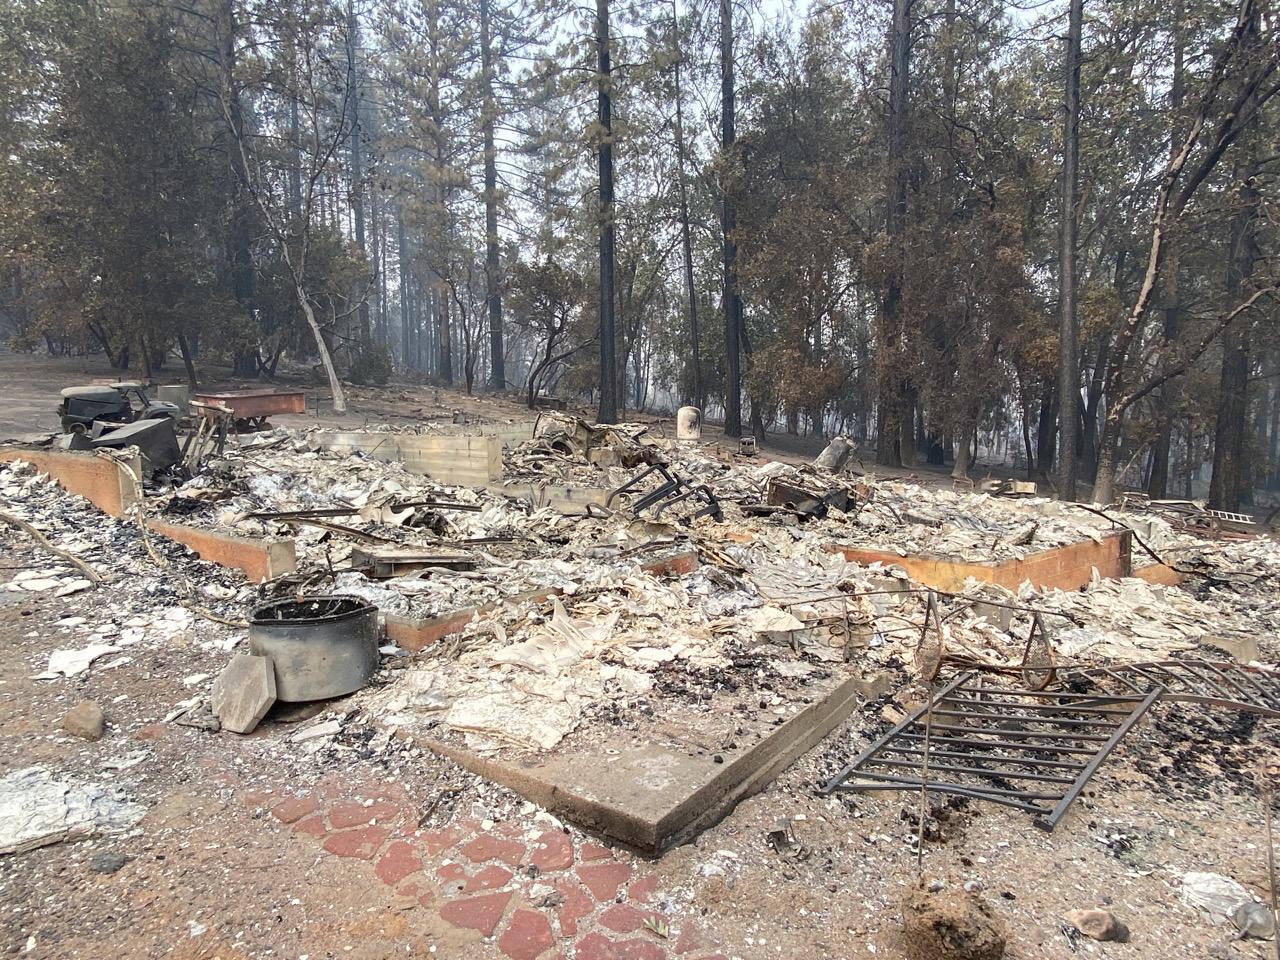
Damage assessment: destroyed